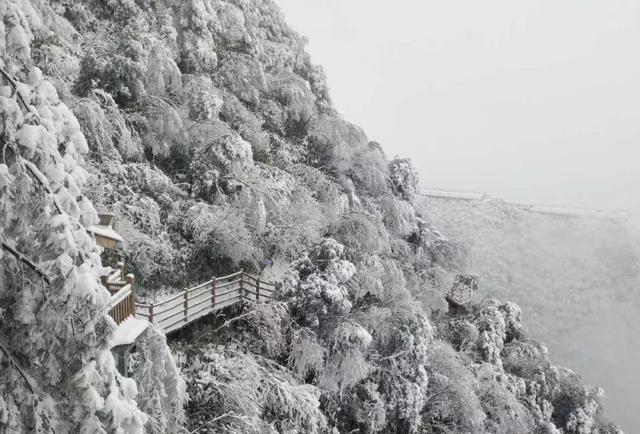
Weather: snow or frosty